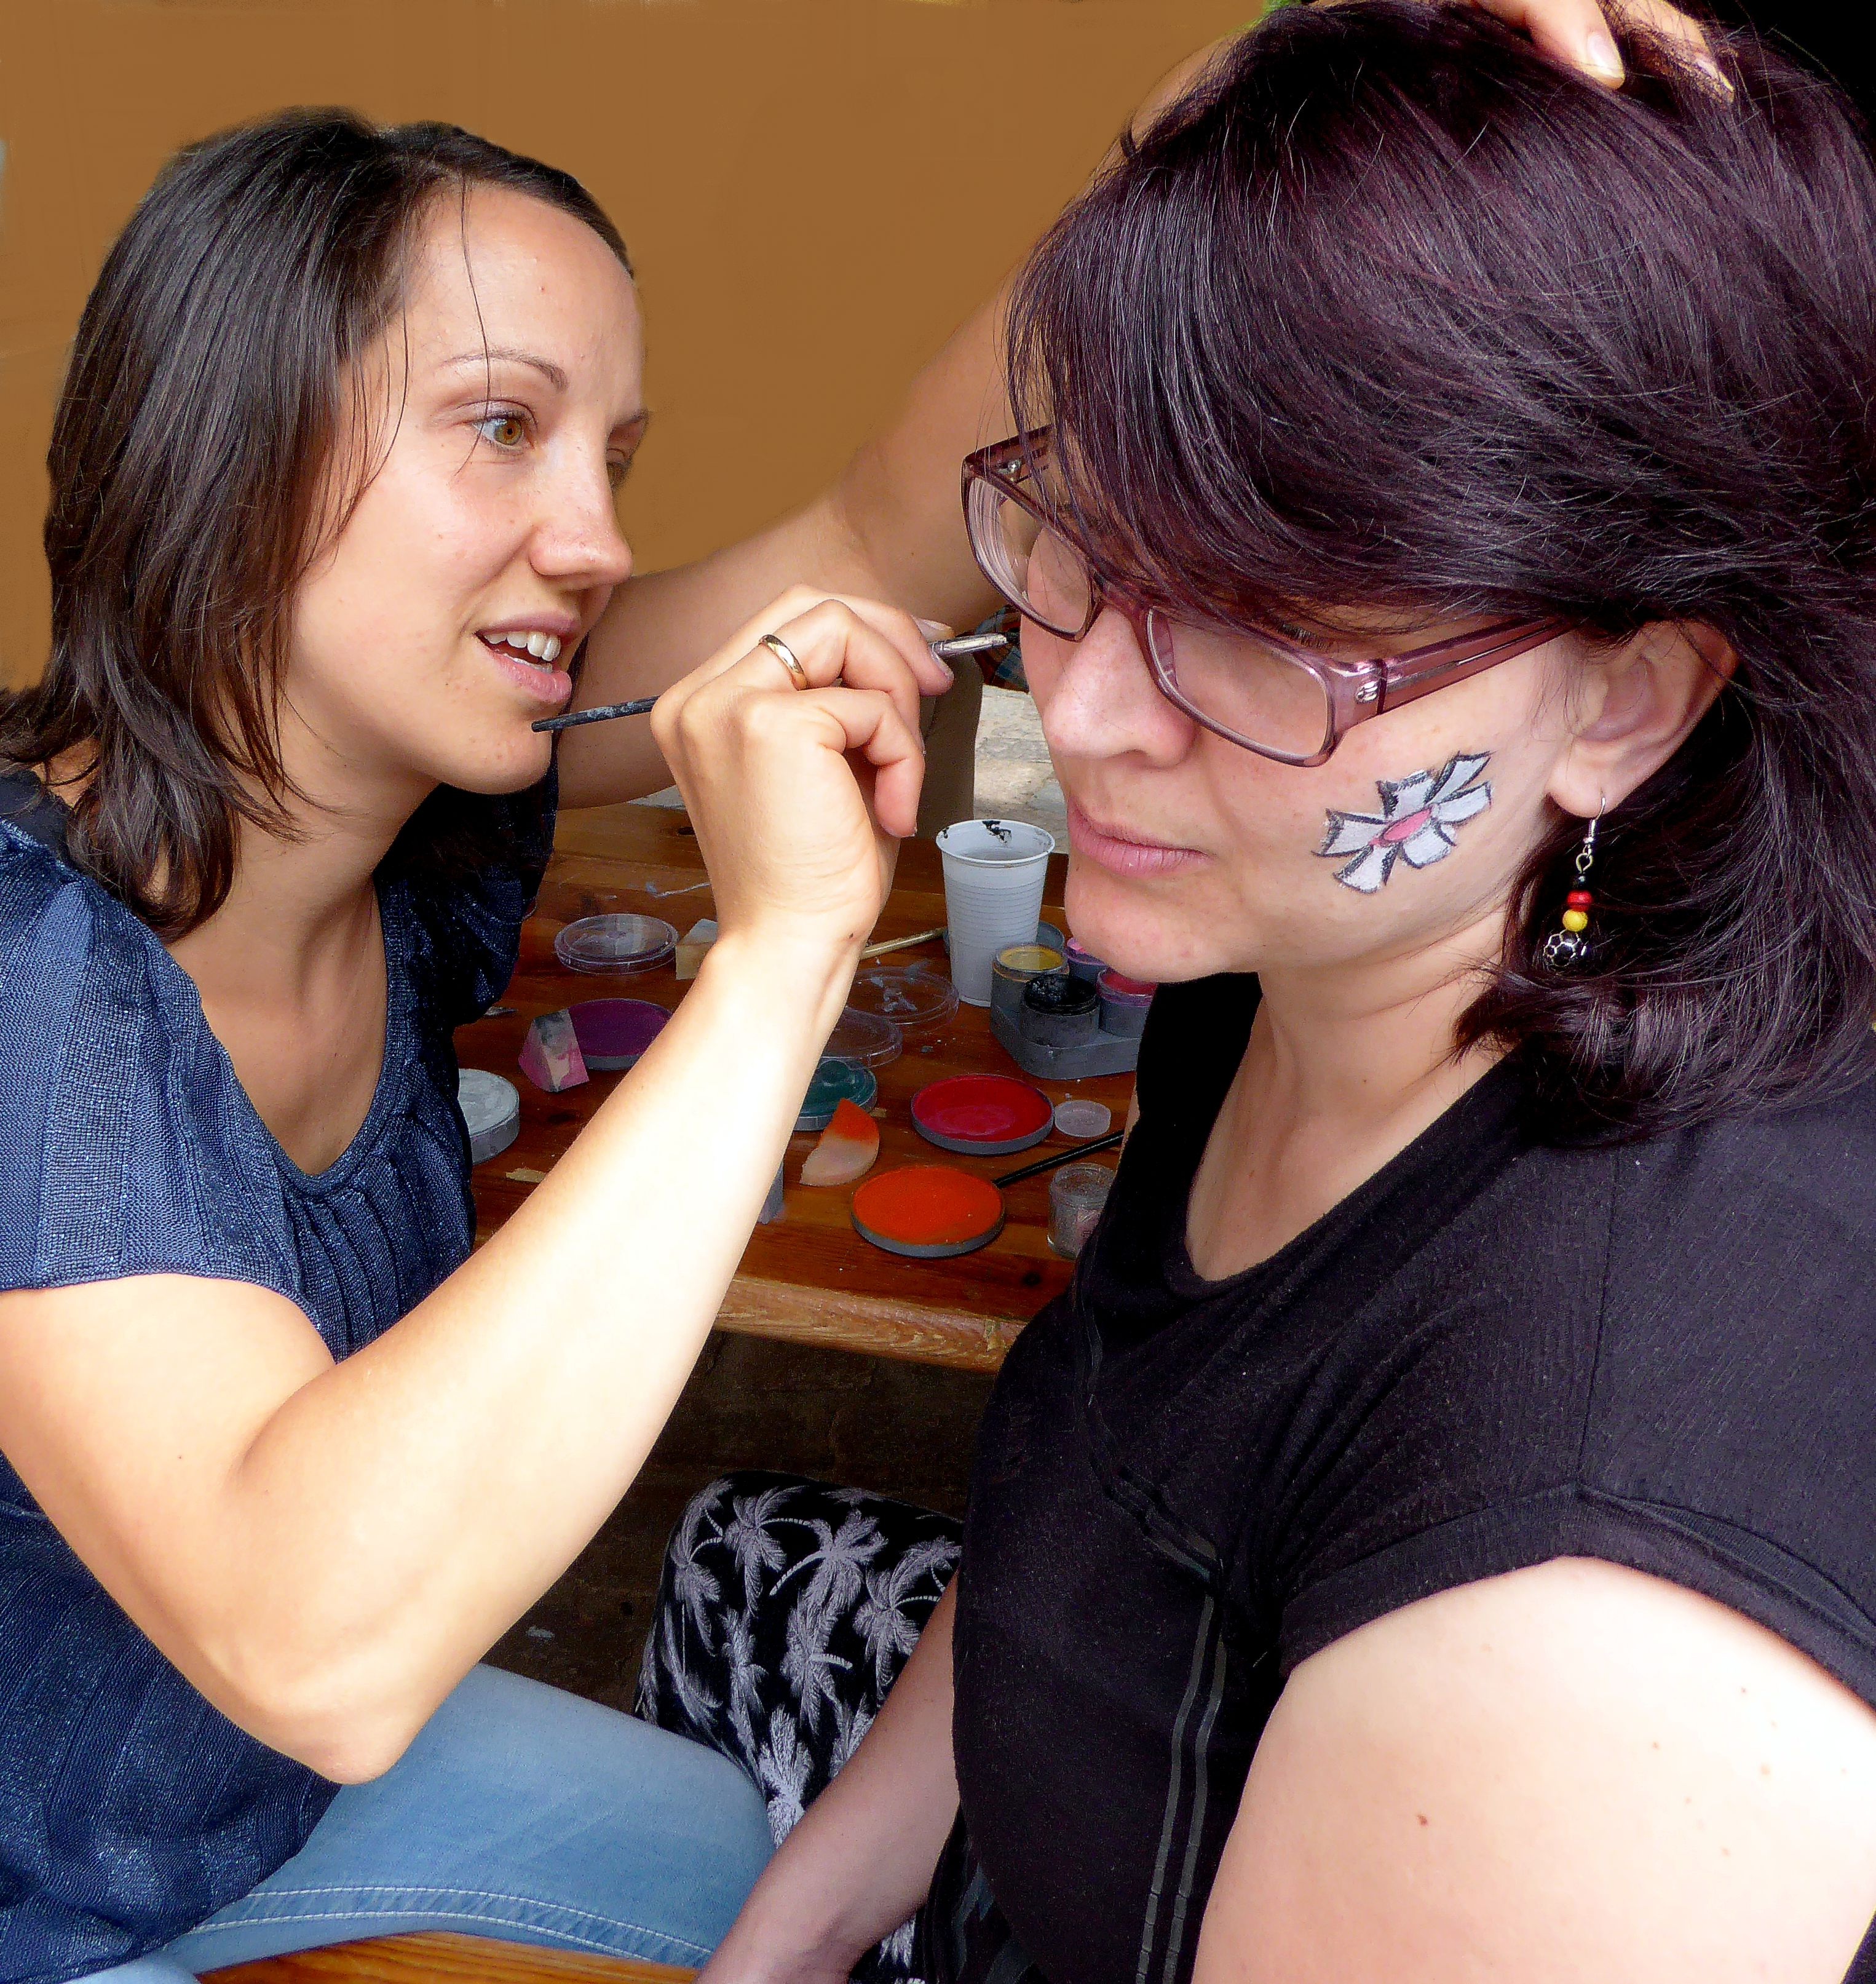
person, girl, woman, hair, female, leg, portrait, hairstyle, mouth, make up, human body, glasses, head, beautiful, pretty, faces, young woman, interaction, photo shoot